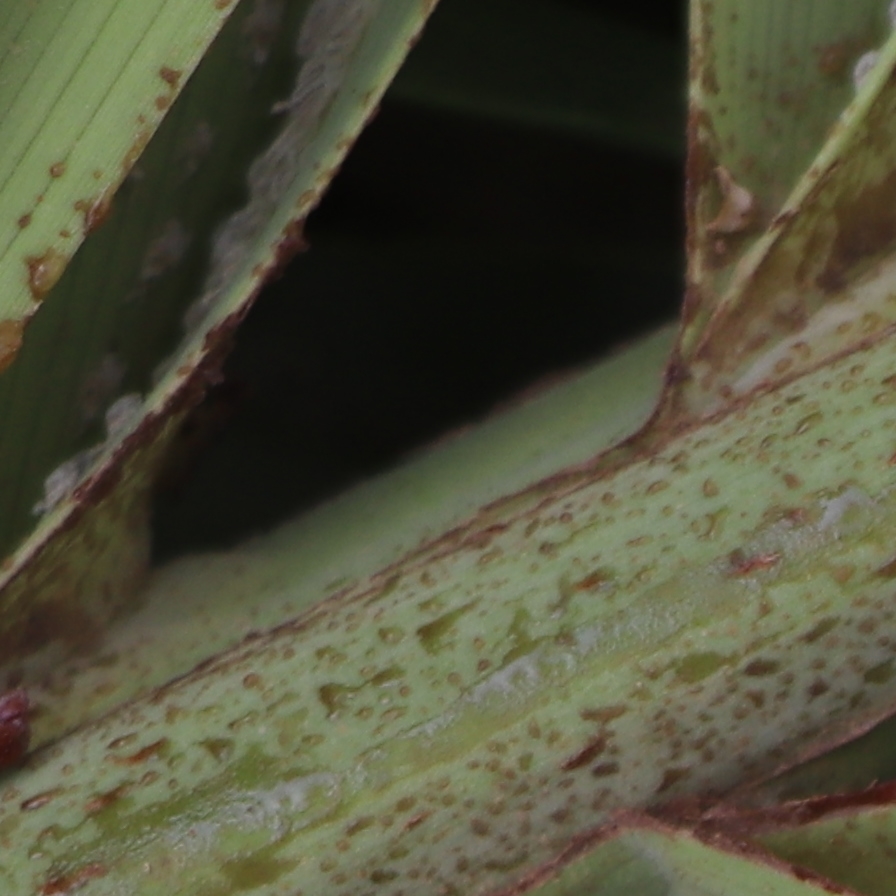
Label: Dubas